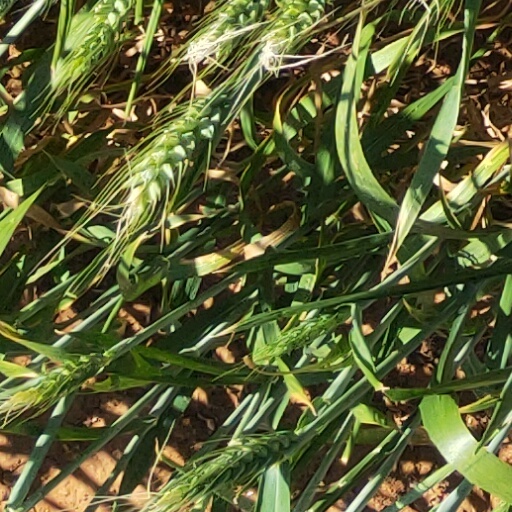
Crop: wheat